5th Light Antiaircraft Missile Battalion

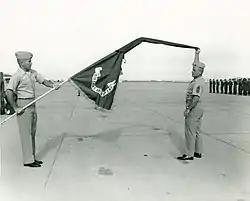
LtCol Malcolm Jolley, 5th LAAM Battalion Commanding Officer, holds the newly arrived battalion colors as the Sergeant Major unfurls them for the first time on 14 April 1967.

As 1967 began, the battalion began its first 90-day training period which culminated in their first HAWK Missile FIREX which was conducted 16–21 April 1967. Another 90-day training period in that summer culminated in another FIREX in September. This FIREX was notable because 5th LAAM was the only US based HAWK missile unit to train with F-4 Phantoms utilizing TDU-22B targets. As 1967 drew to a close, 5th LAAM participated in Exercise Blue Lotus from 28 November - 3 December. For this large-scale, amphibious exercise, the battalion played the role of an adversary unit and they also executed an airlift of the entire battalion. Five C-141 Starlifters from the 63d Military Airlift Wing flew all personnel and gear from MCAS Yuma to Naval Air Facility El Centro, California.